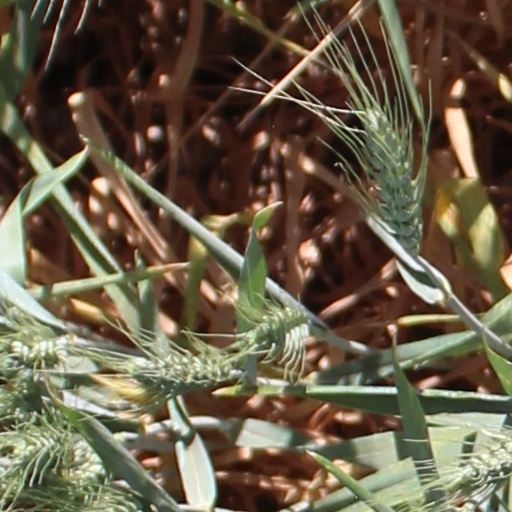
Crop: wheat